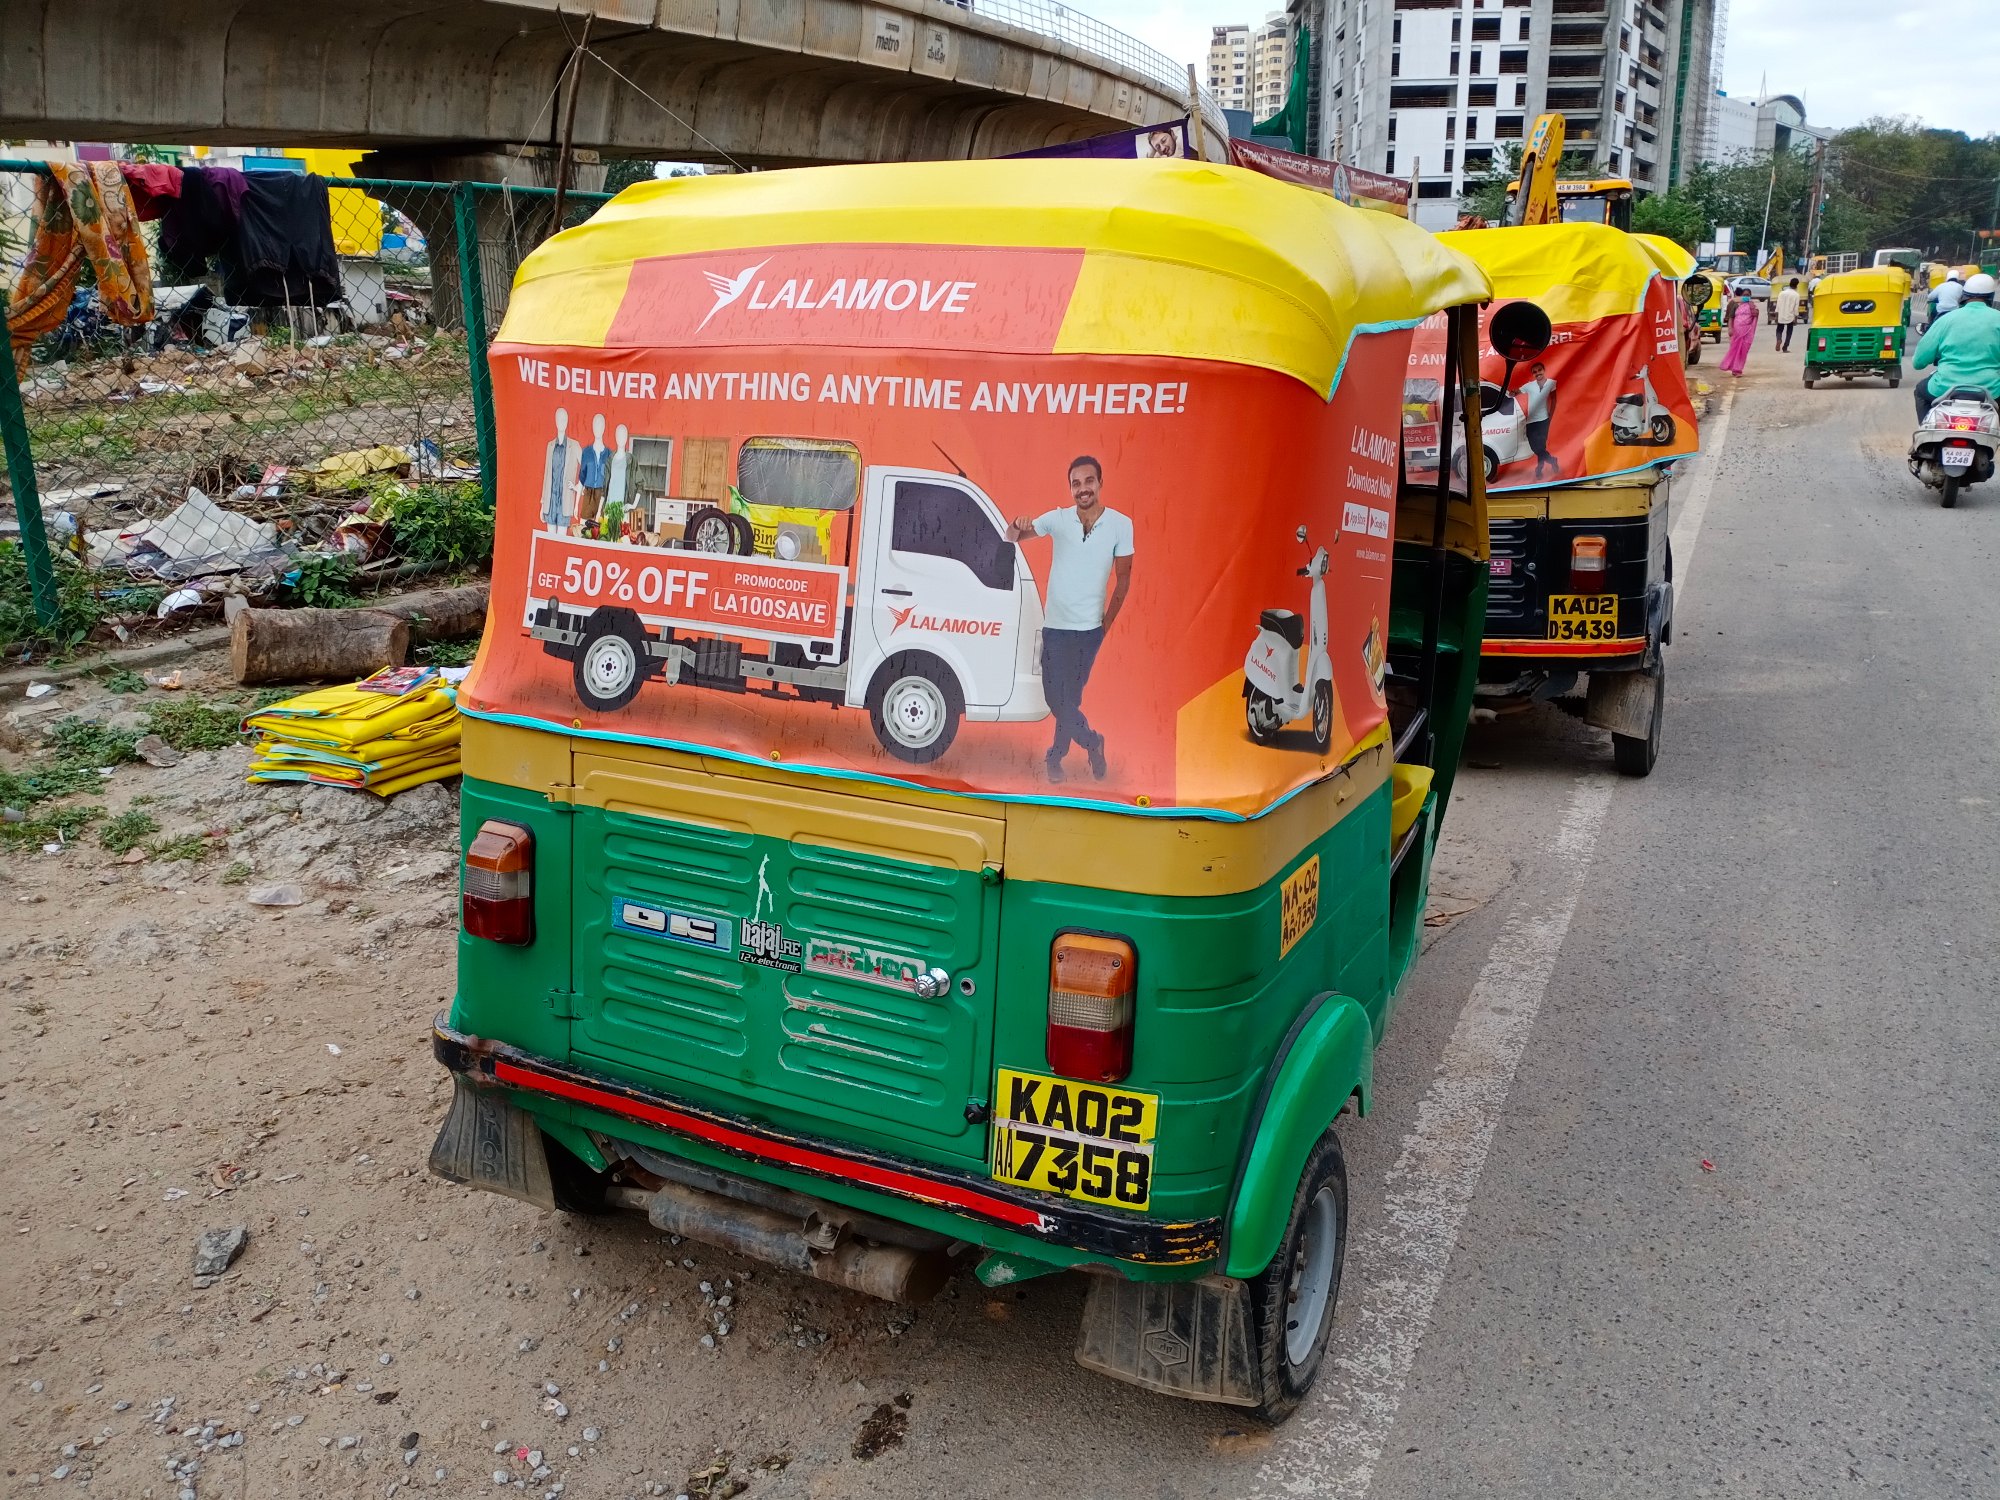
Vehicle type: Auto Rickshaws